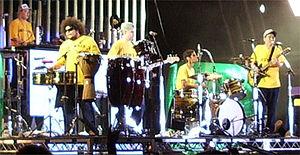
Le punk rock est un genre musical dérivé du rock, apparu au milieu des années 1970 et associé au mouvement punk de cette même époque. Précédé par une variété de musique protopunk des années 1960 et du début des années 1970, le punk rock se développe surtout entre 1974 et 1976 aux États-Unis, au Royaume-Uni et en Australie. Des groupes comme les Ramones, les Sex Pistols, et The Saints sont reconnus comme les pionniers d'un nouveau mouvement musical.